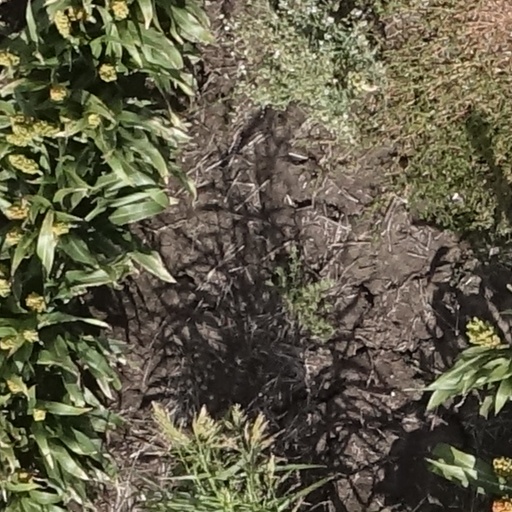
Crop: sorghum